General Assembly House

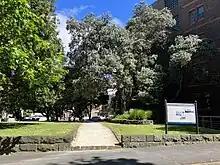
Parliament Reserve marks the former location of the General Assembly House

The General Assembly House, colloquially called "Shedifice" by the members of Parliament, was the first building to house the New Zealand Parliament in Auckland. It was in use by Parliament from 1854 until 1864 during the time that Auckland was the capital of New Zealand. It was also used by the Auckland Provincial Council, with Auckland Province owning the building from 1858. After the abolition of the provincial government system, the building was used by the government's survey department and was then used by Auckland University College. The General Assembly House was demolished in 1917 to make way for Anzac Avenue. Today, a reserve adjacent to Parliament Street called Parliament Reserve commemorates the location where the New Zealand Parliament met initially.